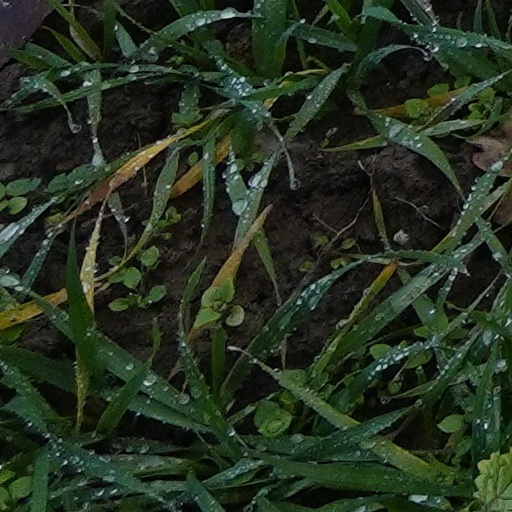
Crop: wheat